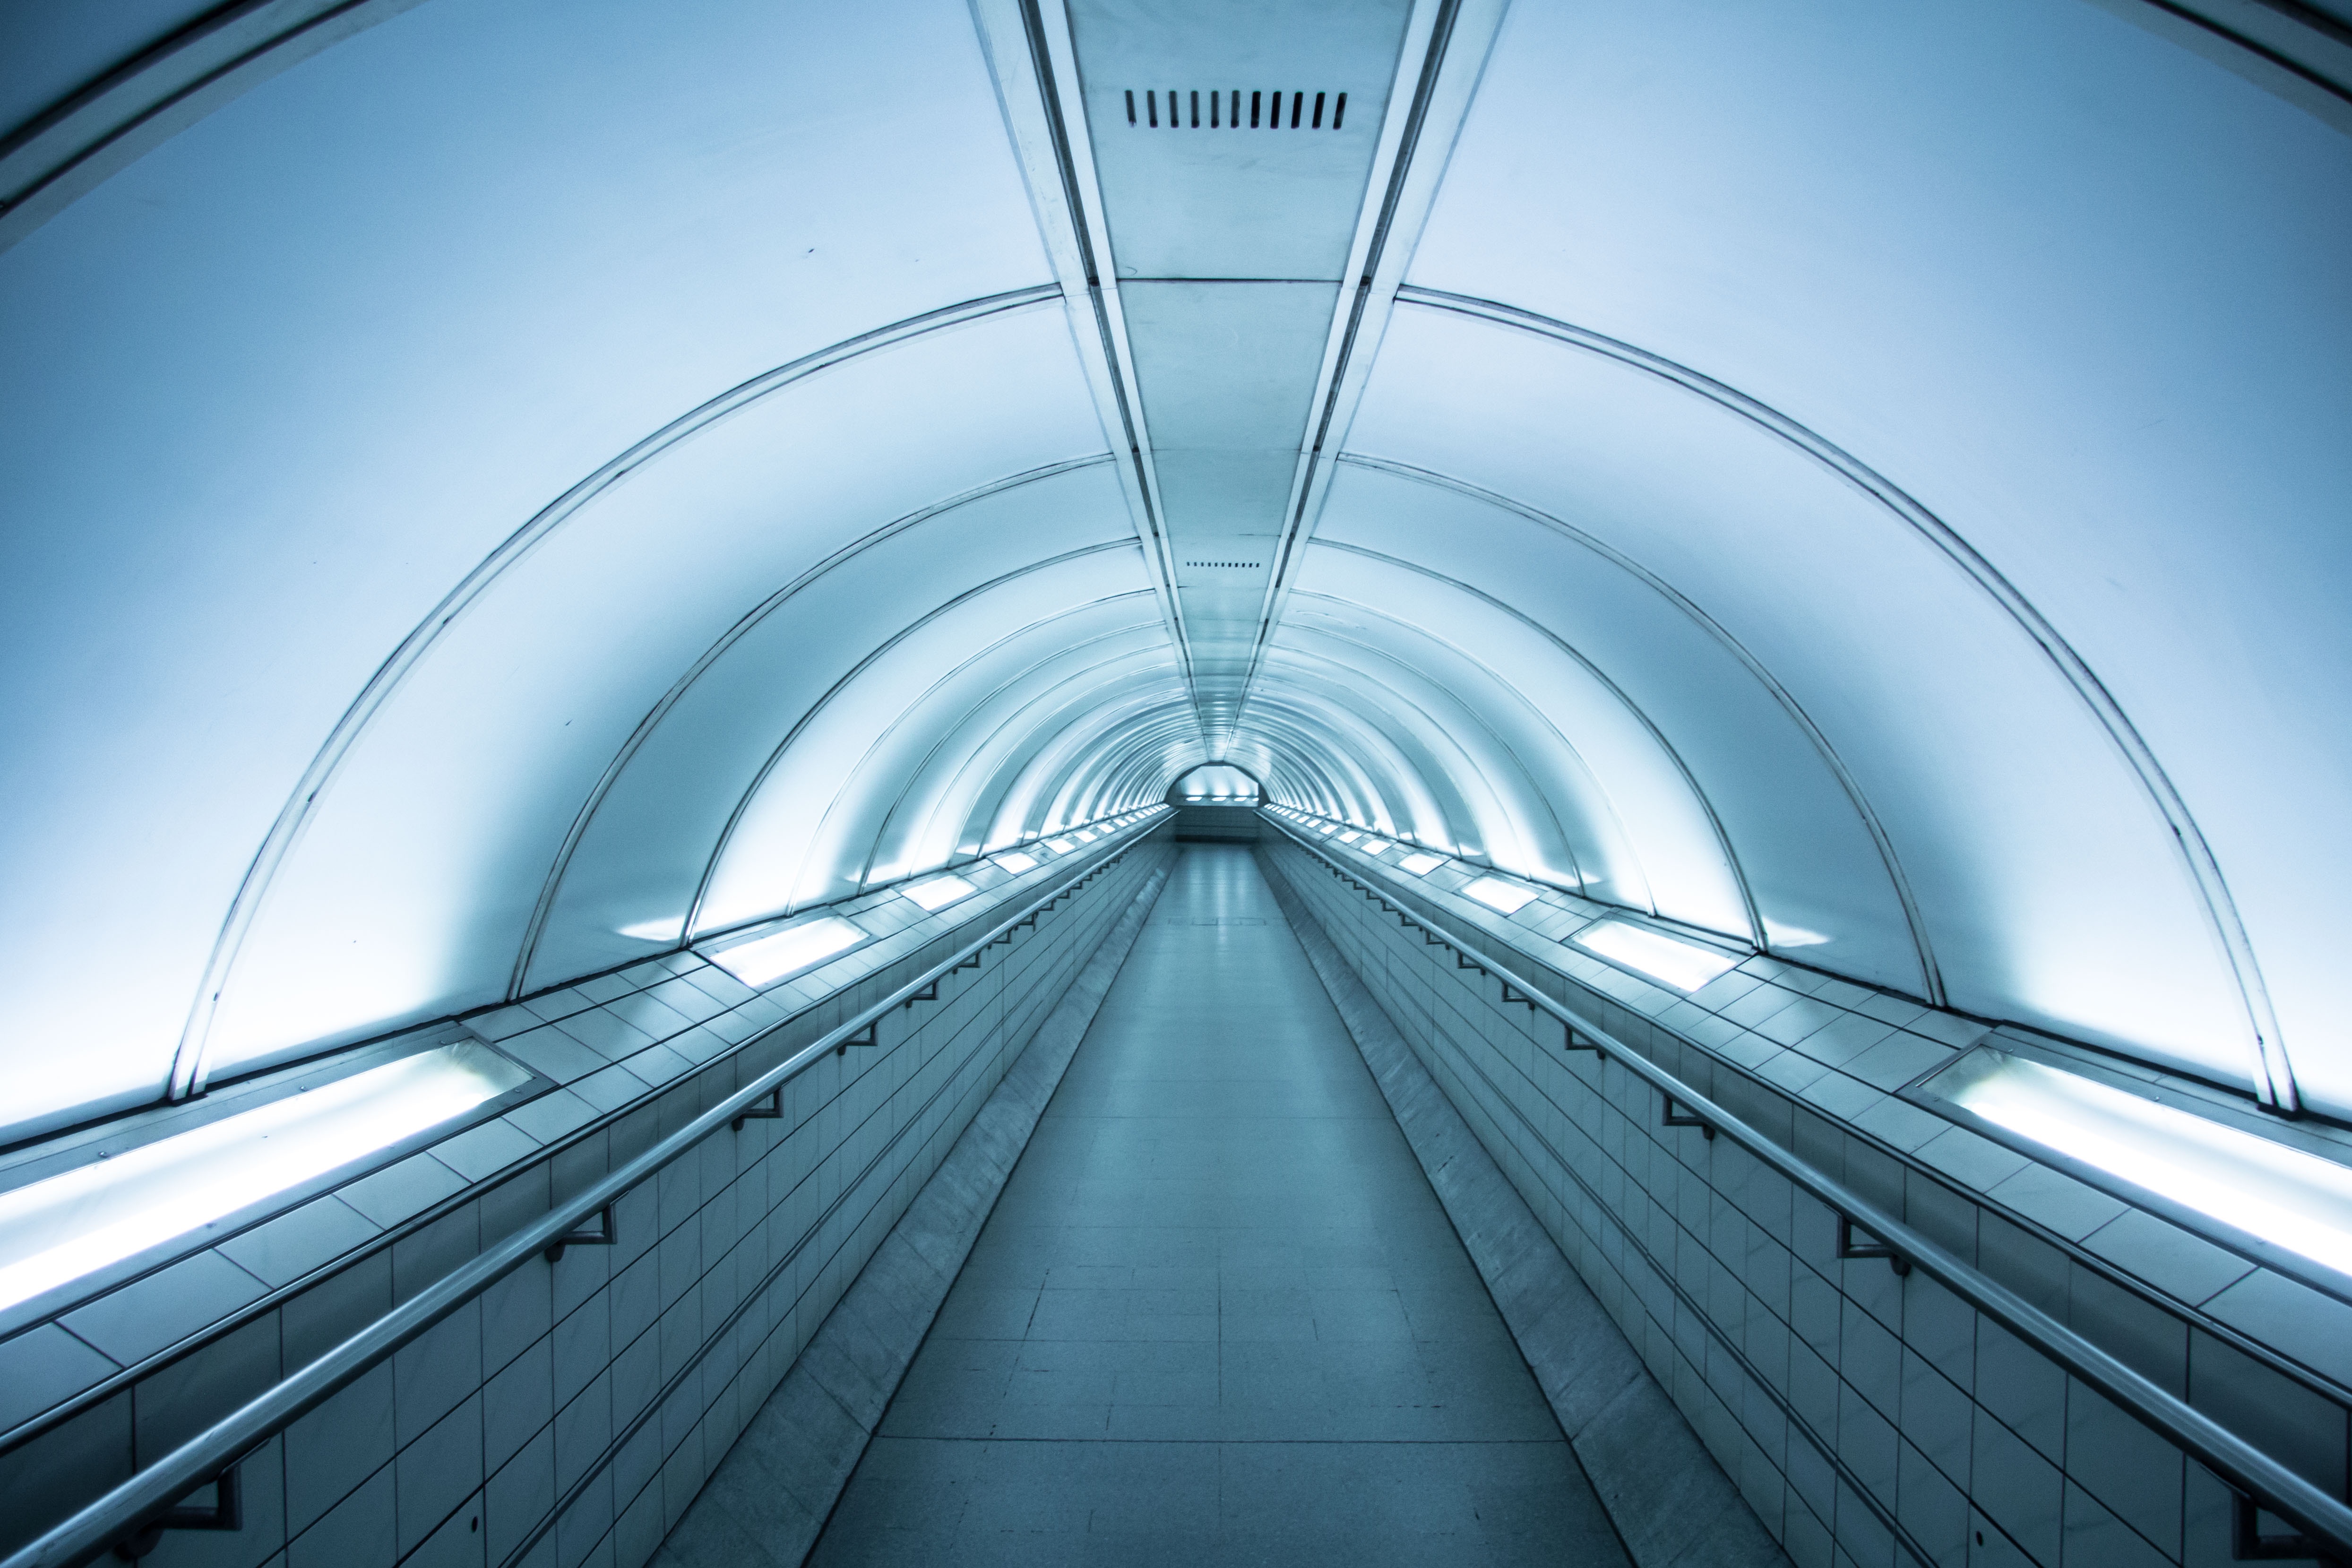
light, architecture, tunnel, escalator, subway, transport, line, lightning, public transport, grey, design, infrastructure, symmetry